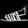
Label: Sandal